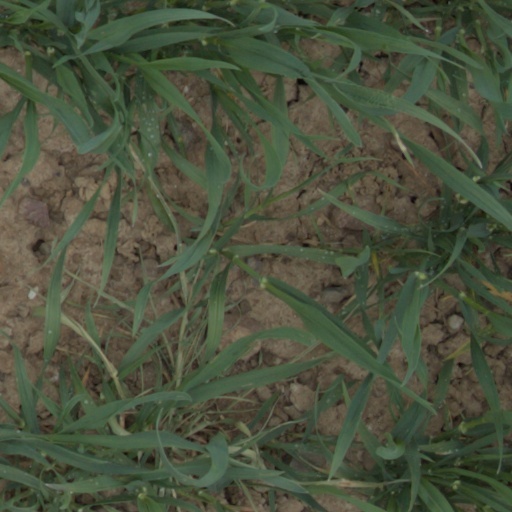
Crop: wheat